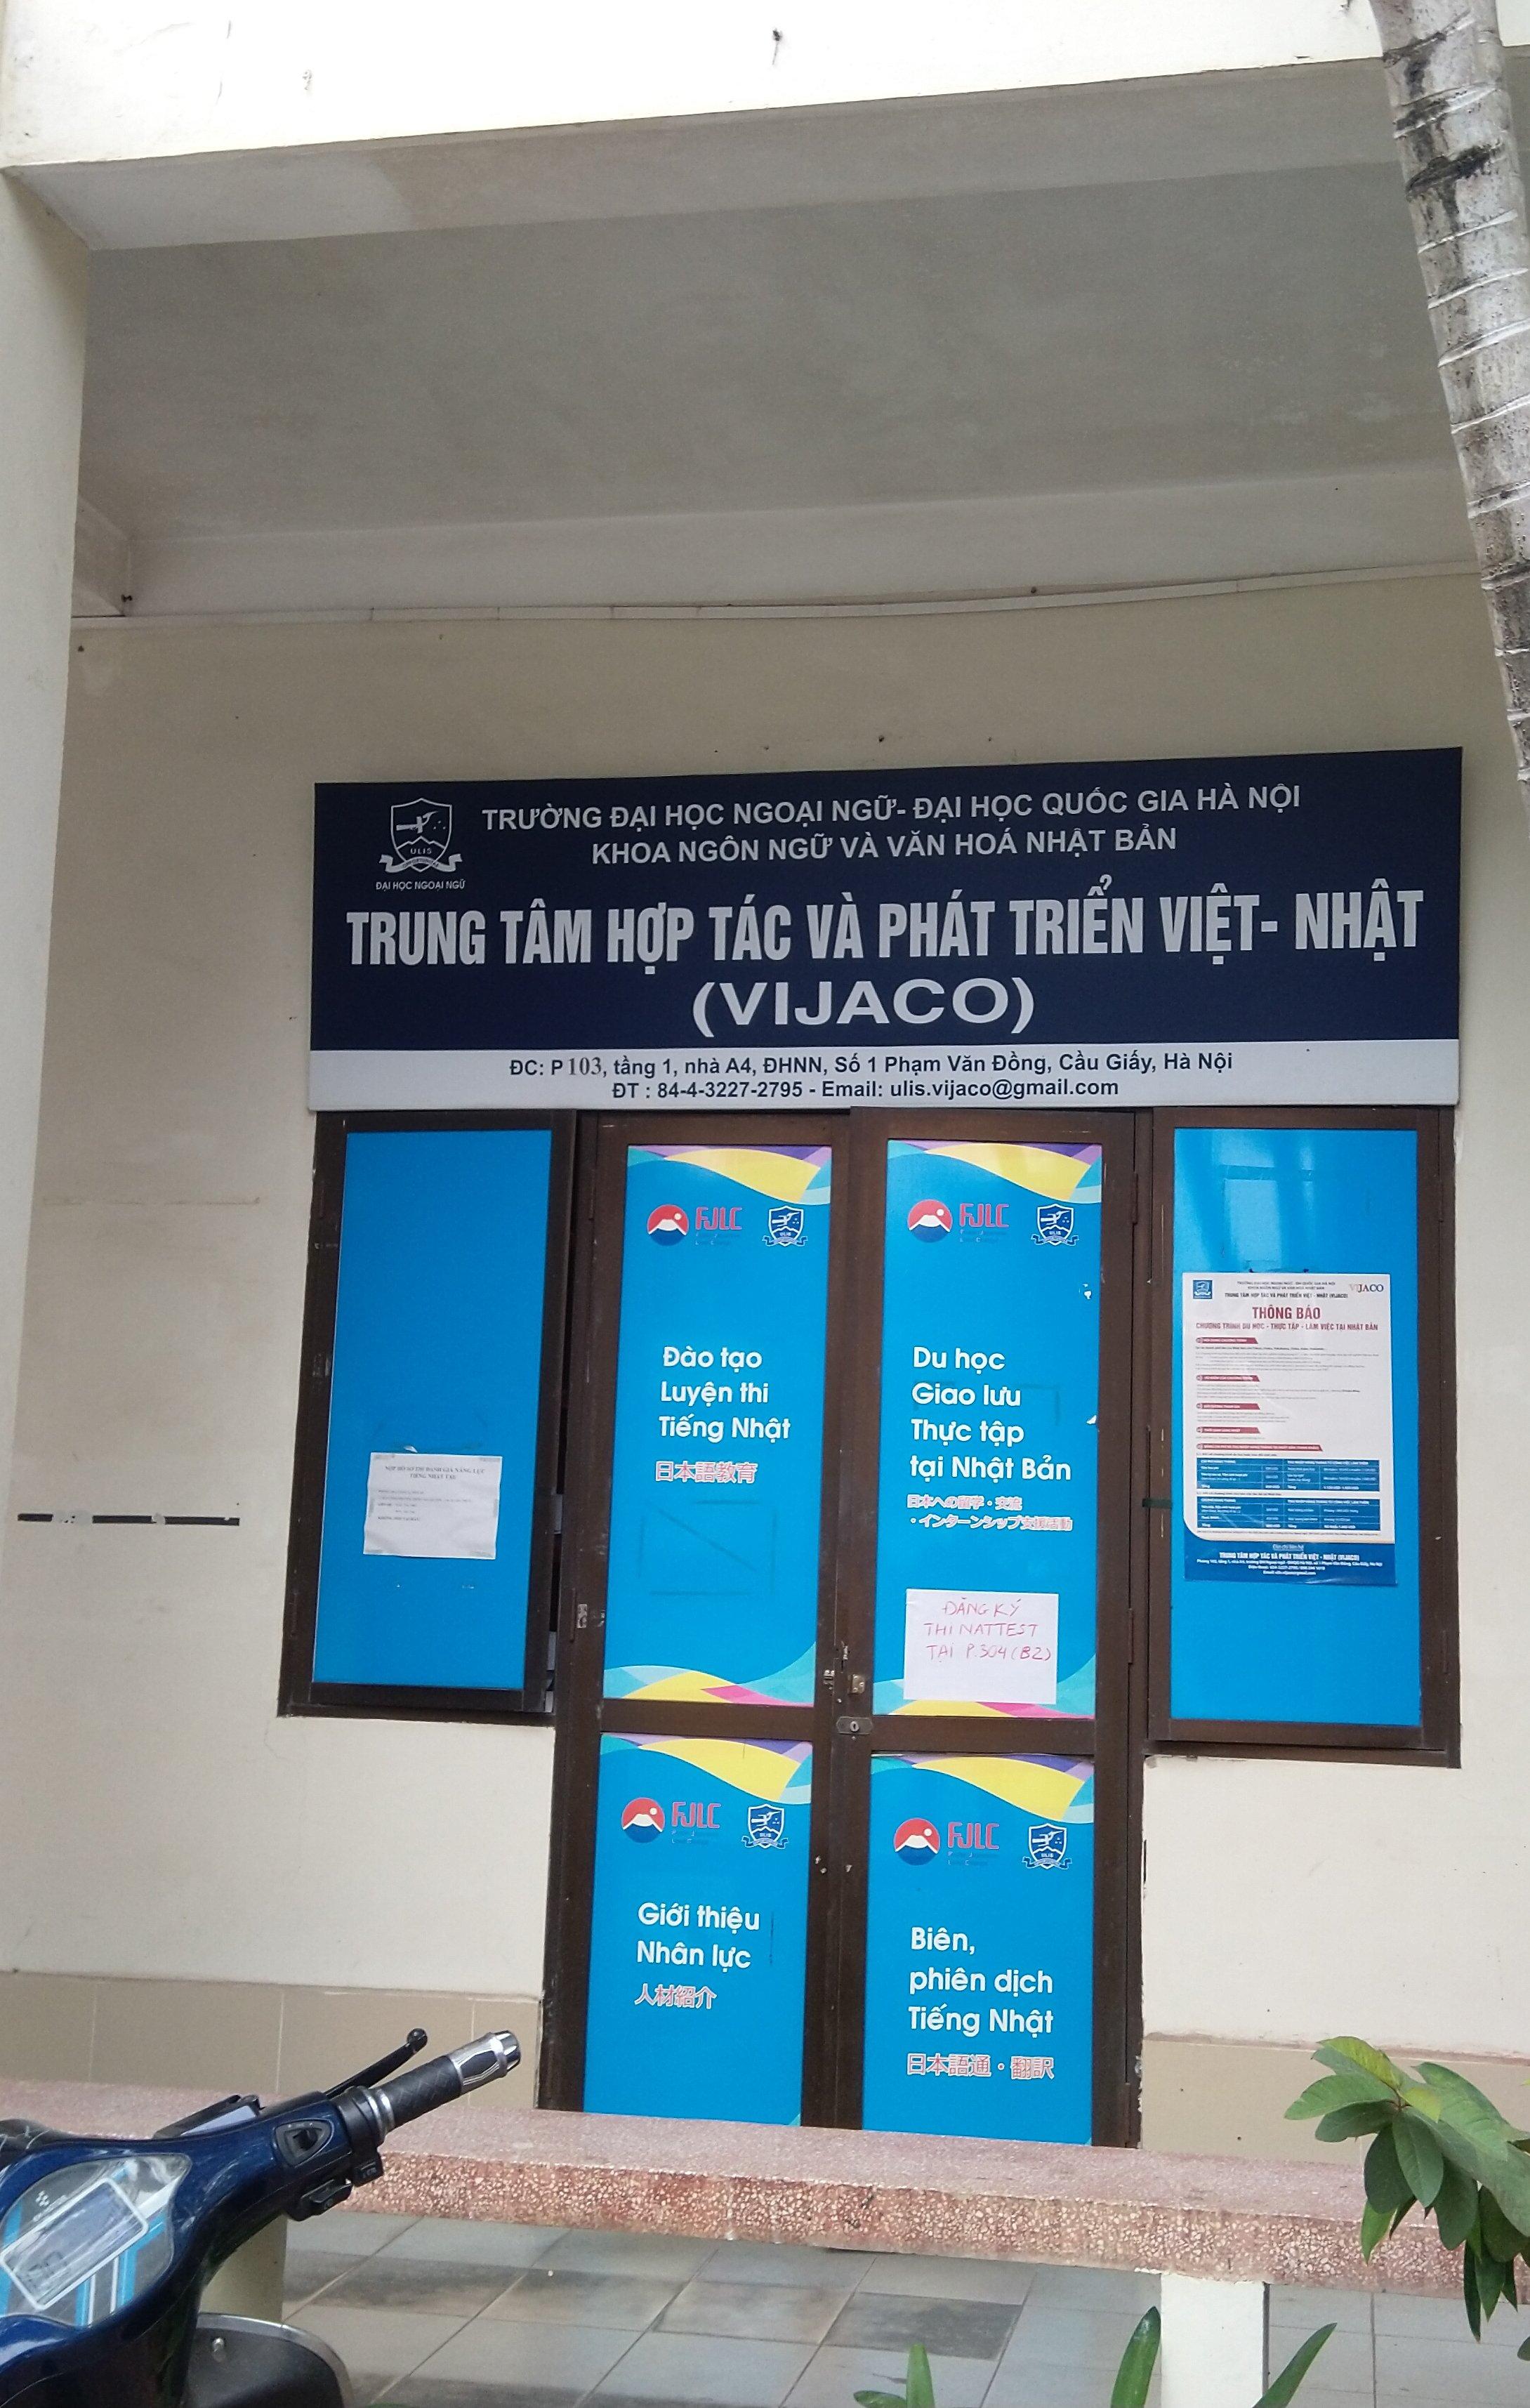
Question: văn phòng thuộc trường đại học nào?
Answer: đại học ngoại ngữ- đại học quốc gia hà nội